Jessica Ennis-Hill

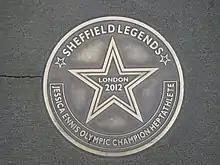
Walk of Fame

In June 2011 Ennis was inducted into the Sheffield Legends 'Walk of Fame', alongside other well-known people born in or connected with Sheffield, who are honoured by plaques set in the pavement outside the Town Hall. The following month a lifesize model of Ennis was shown at Madame Tussaud's in London. In October Ennis was voted "British Athlete of the Year" for the third consecutive year by the "British Athletic Writers' Association".